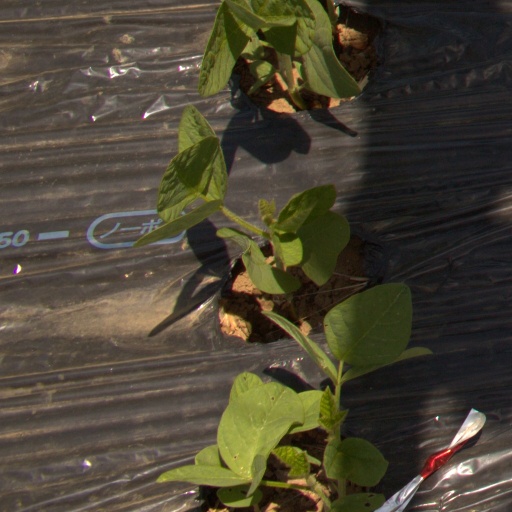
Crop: Jerusalem artichoke